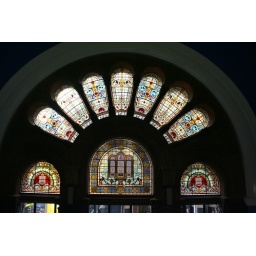
Some remarkable stained glass windows in the Queen Victoria Building, Sydney.